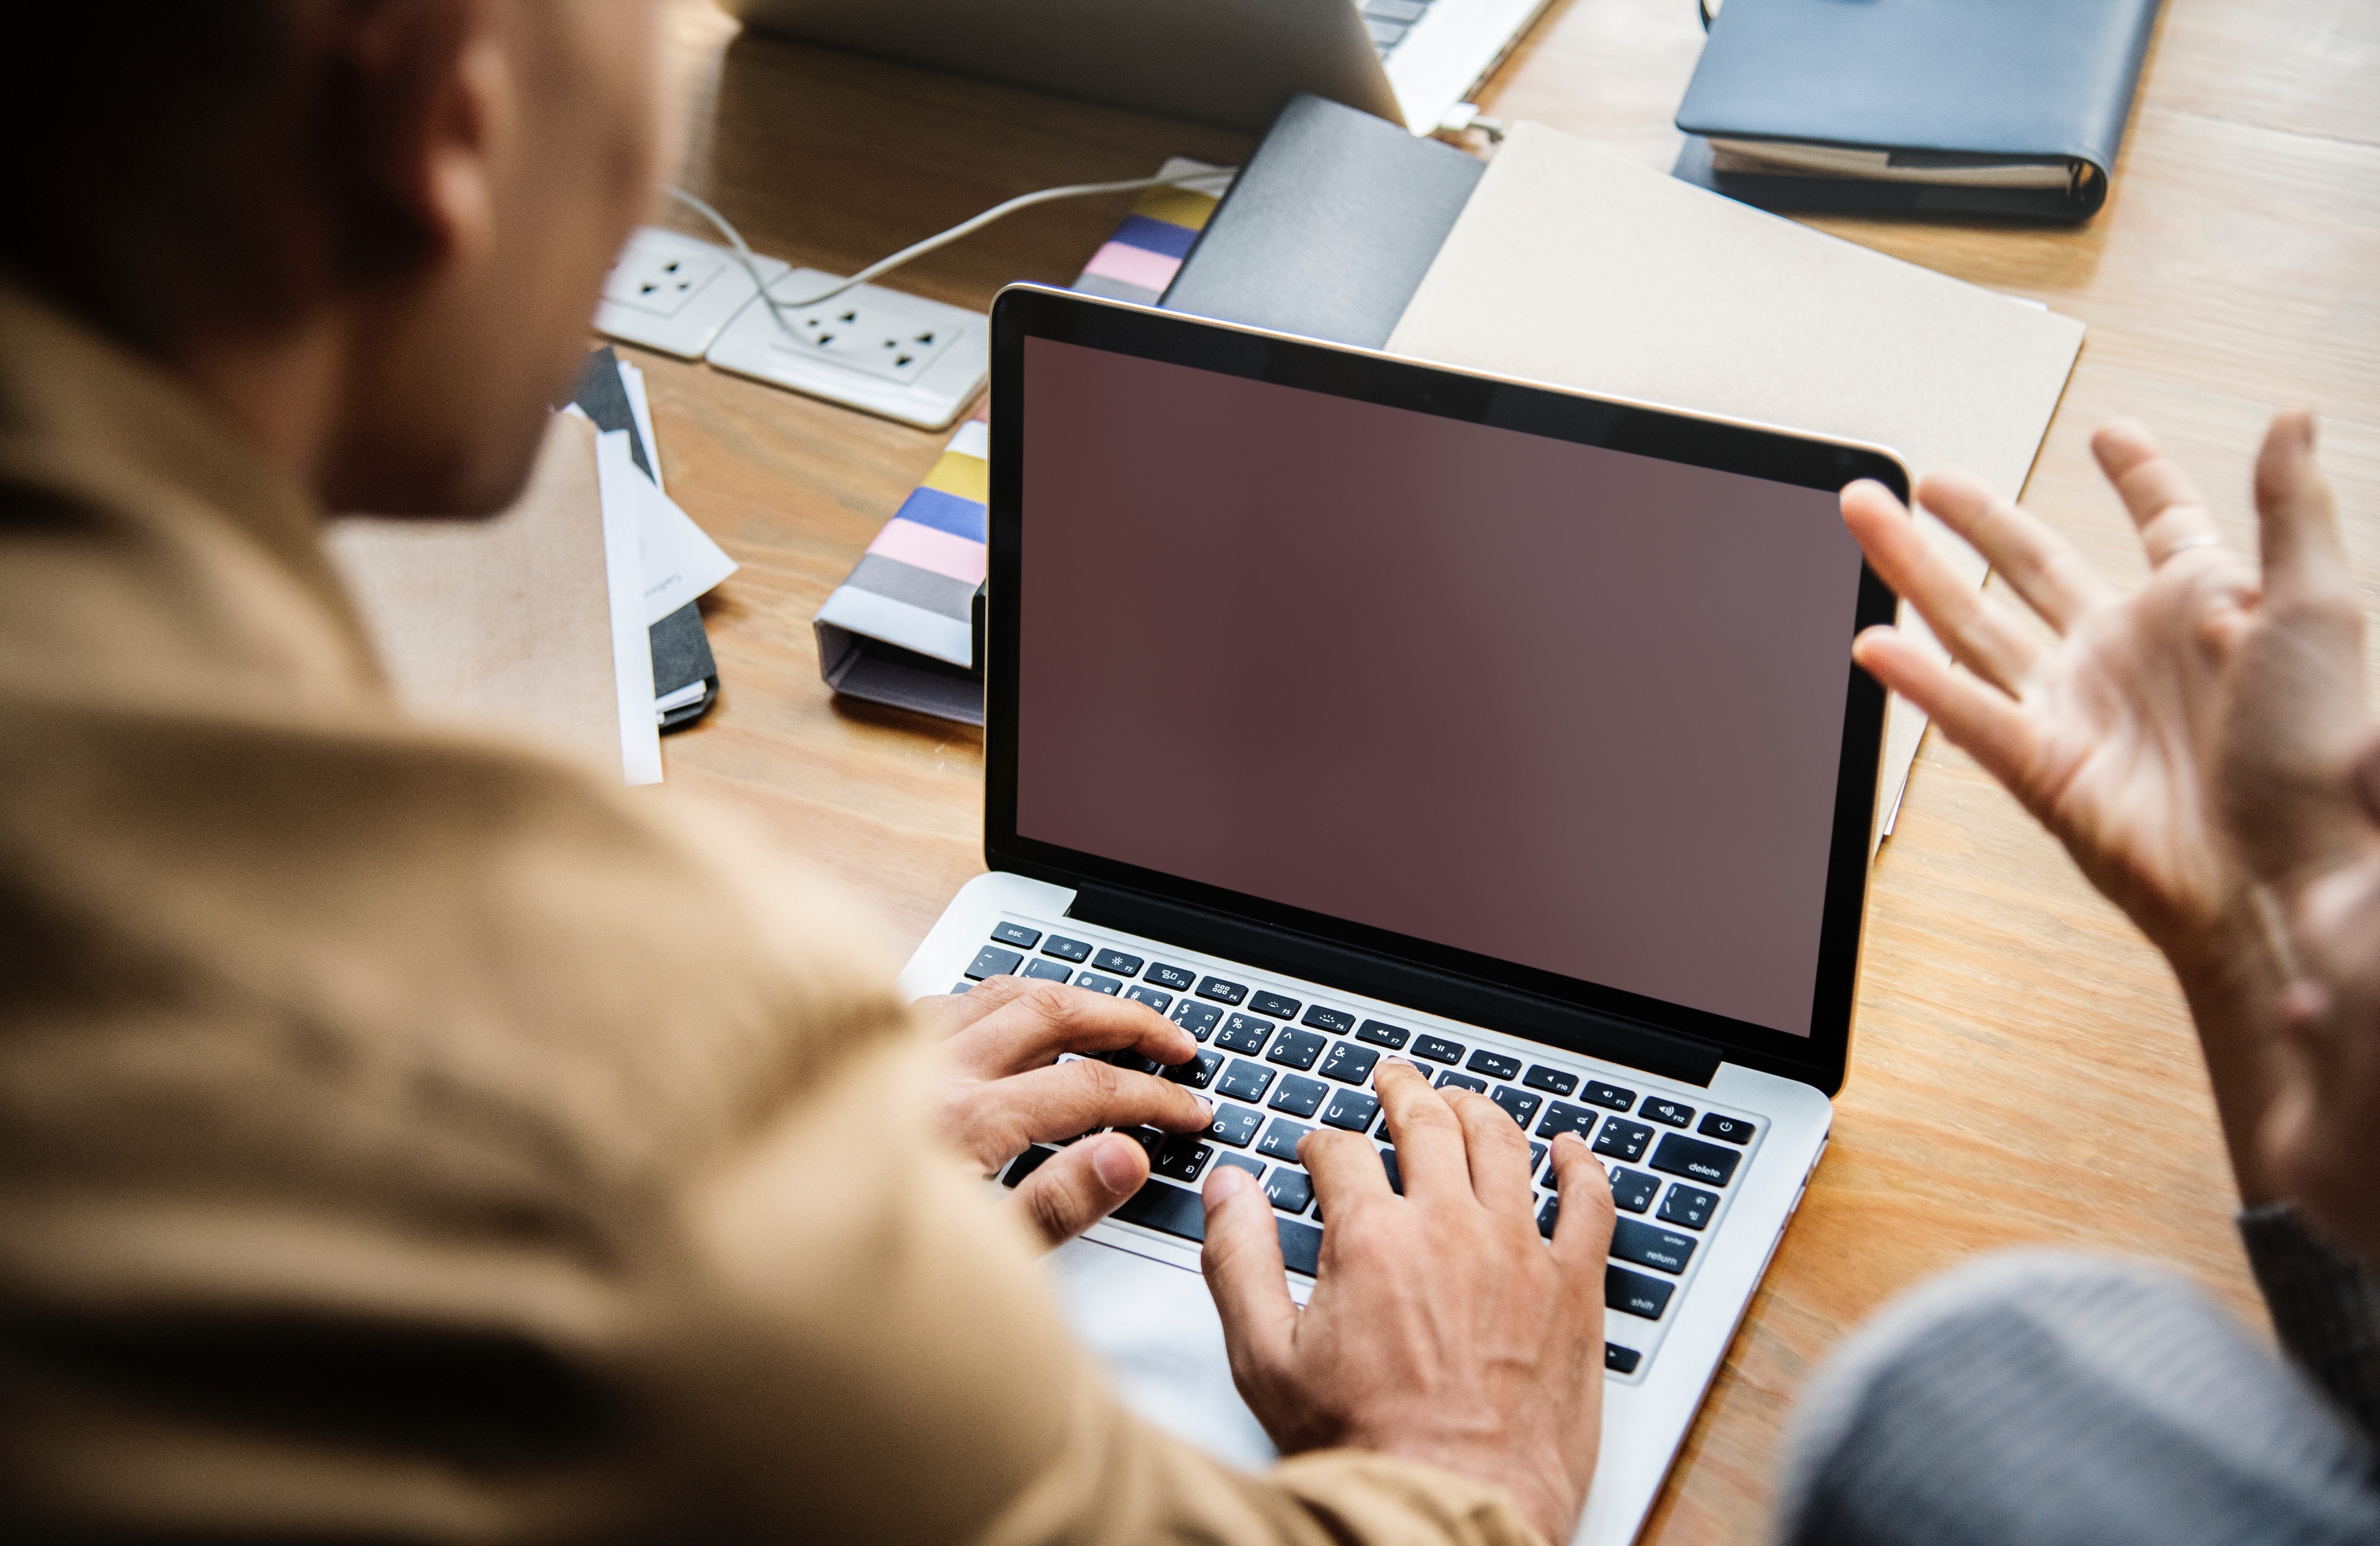
electronic device, laptop, technology, netbook, personal computer, communication